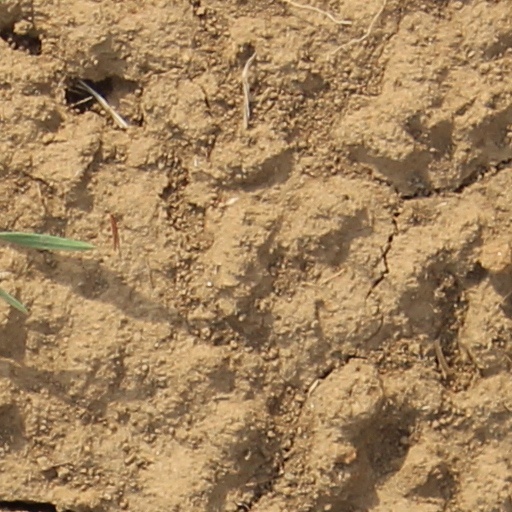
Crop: wheat